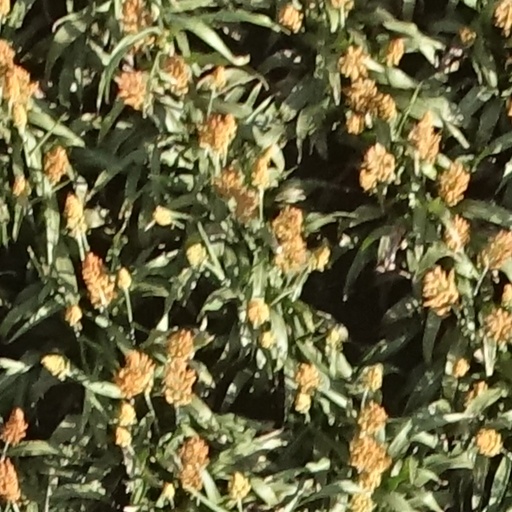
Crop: sorghum